Community radio

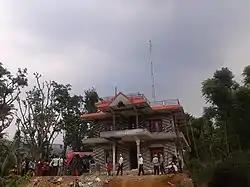
Radio Chapakot, a community radio of Nepal

In India the campaign to legitimise community radio began in the mid-1990s, soon after the Supreme Court of India ruled in its judgment of February 1995 that "airwaves are public property". The judgment inspired several free speech advocates, academics and community members across the country to being a concerted campaign to legitimize community radio in India.